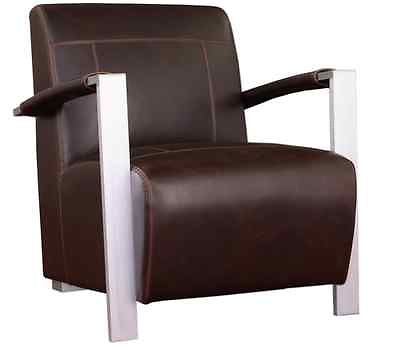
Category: chair